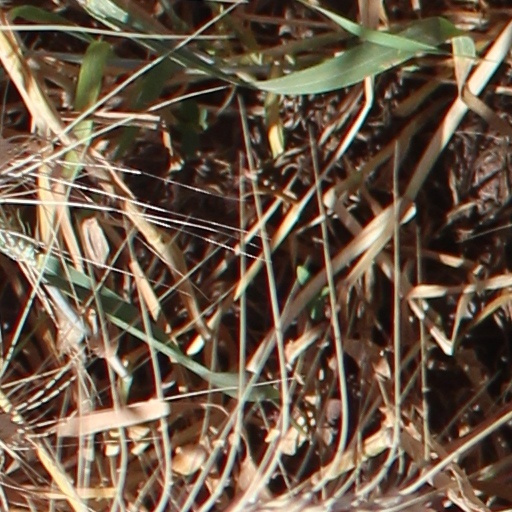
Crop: wheat